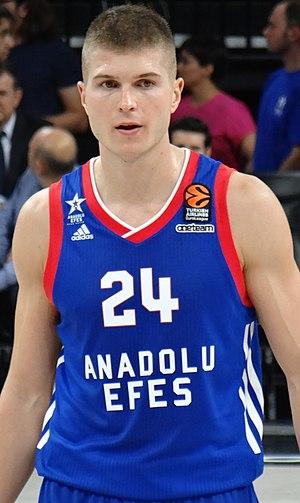
Edo Murić, né le 27 novembre 1991, à Ljubljana, en République socialiste de Slovénie, est un joueur slovène de basket-ball. Il évolue au poste d'ailier. Son frère Dino Murić est aussi joueur professionnel de basket-ball.